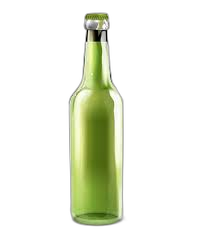
Waste category: glass